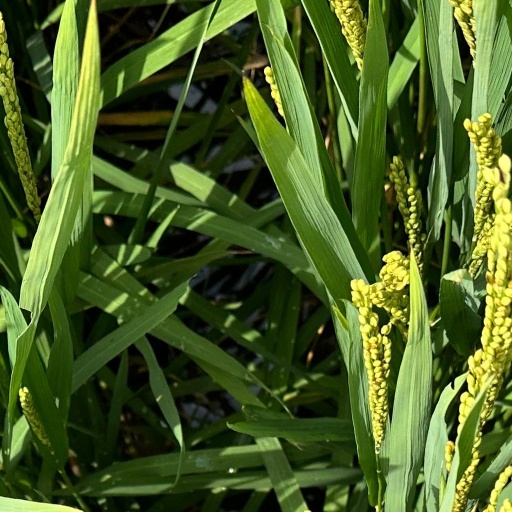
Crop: rice